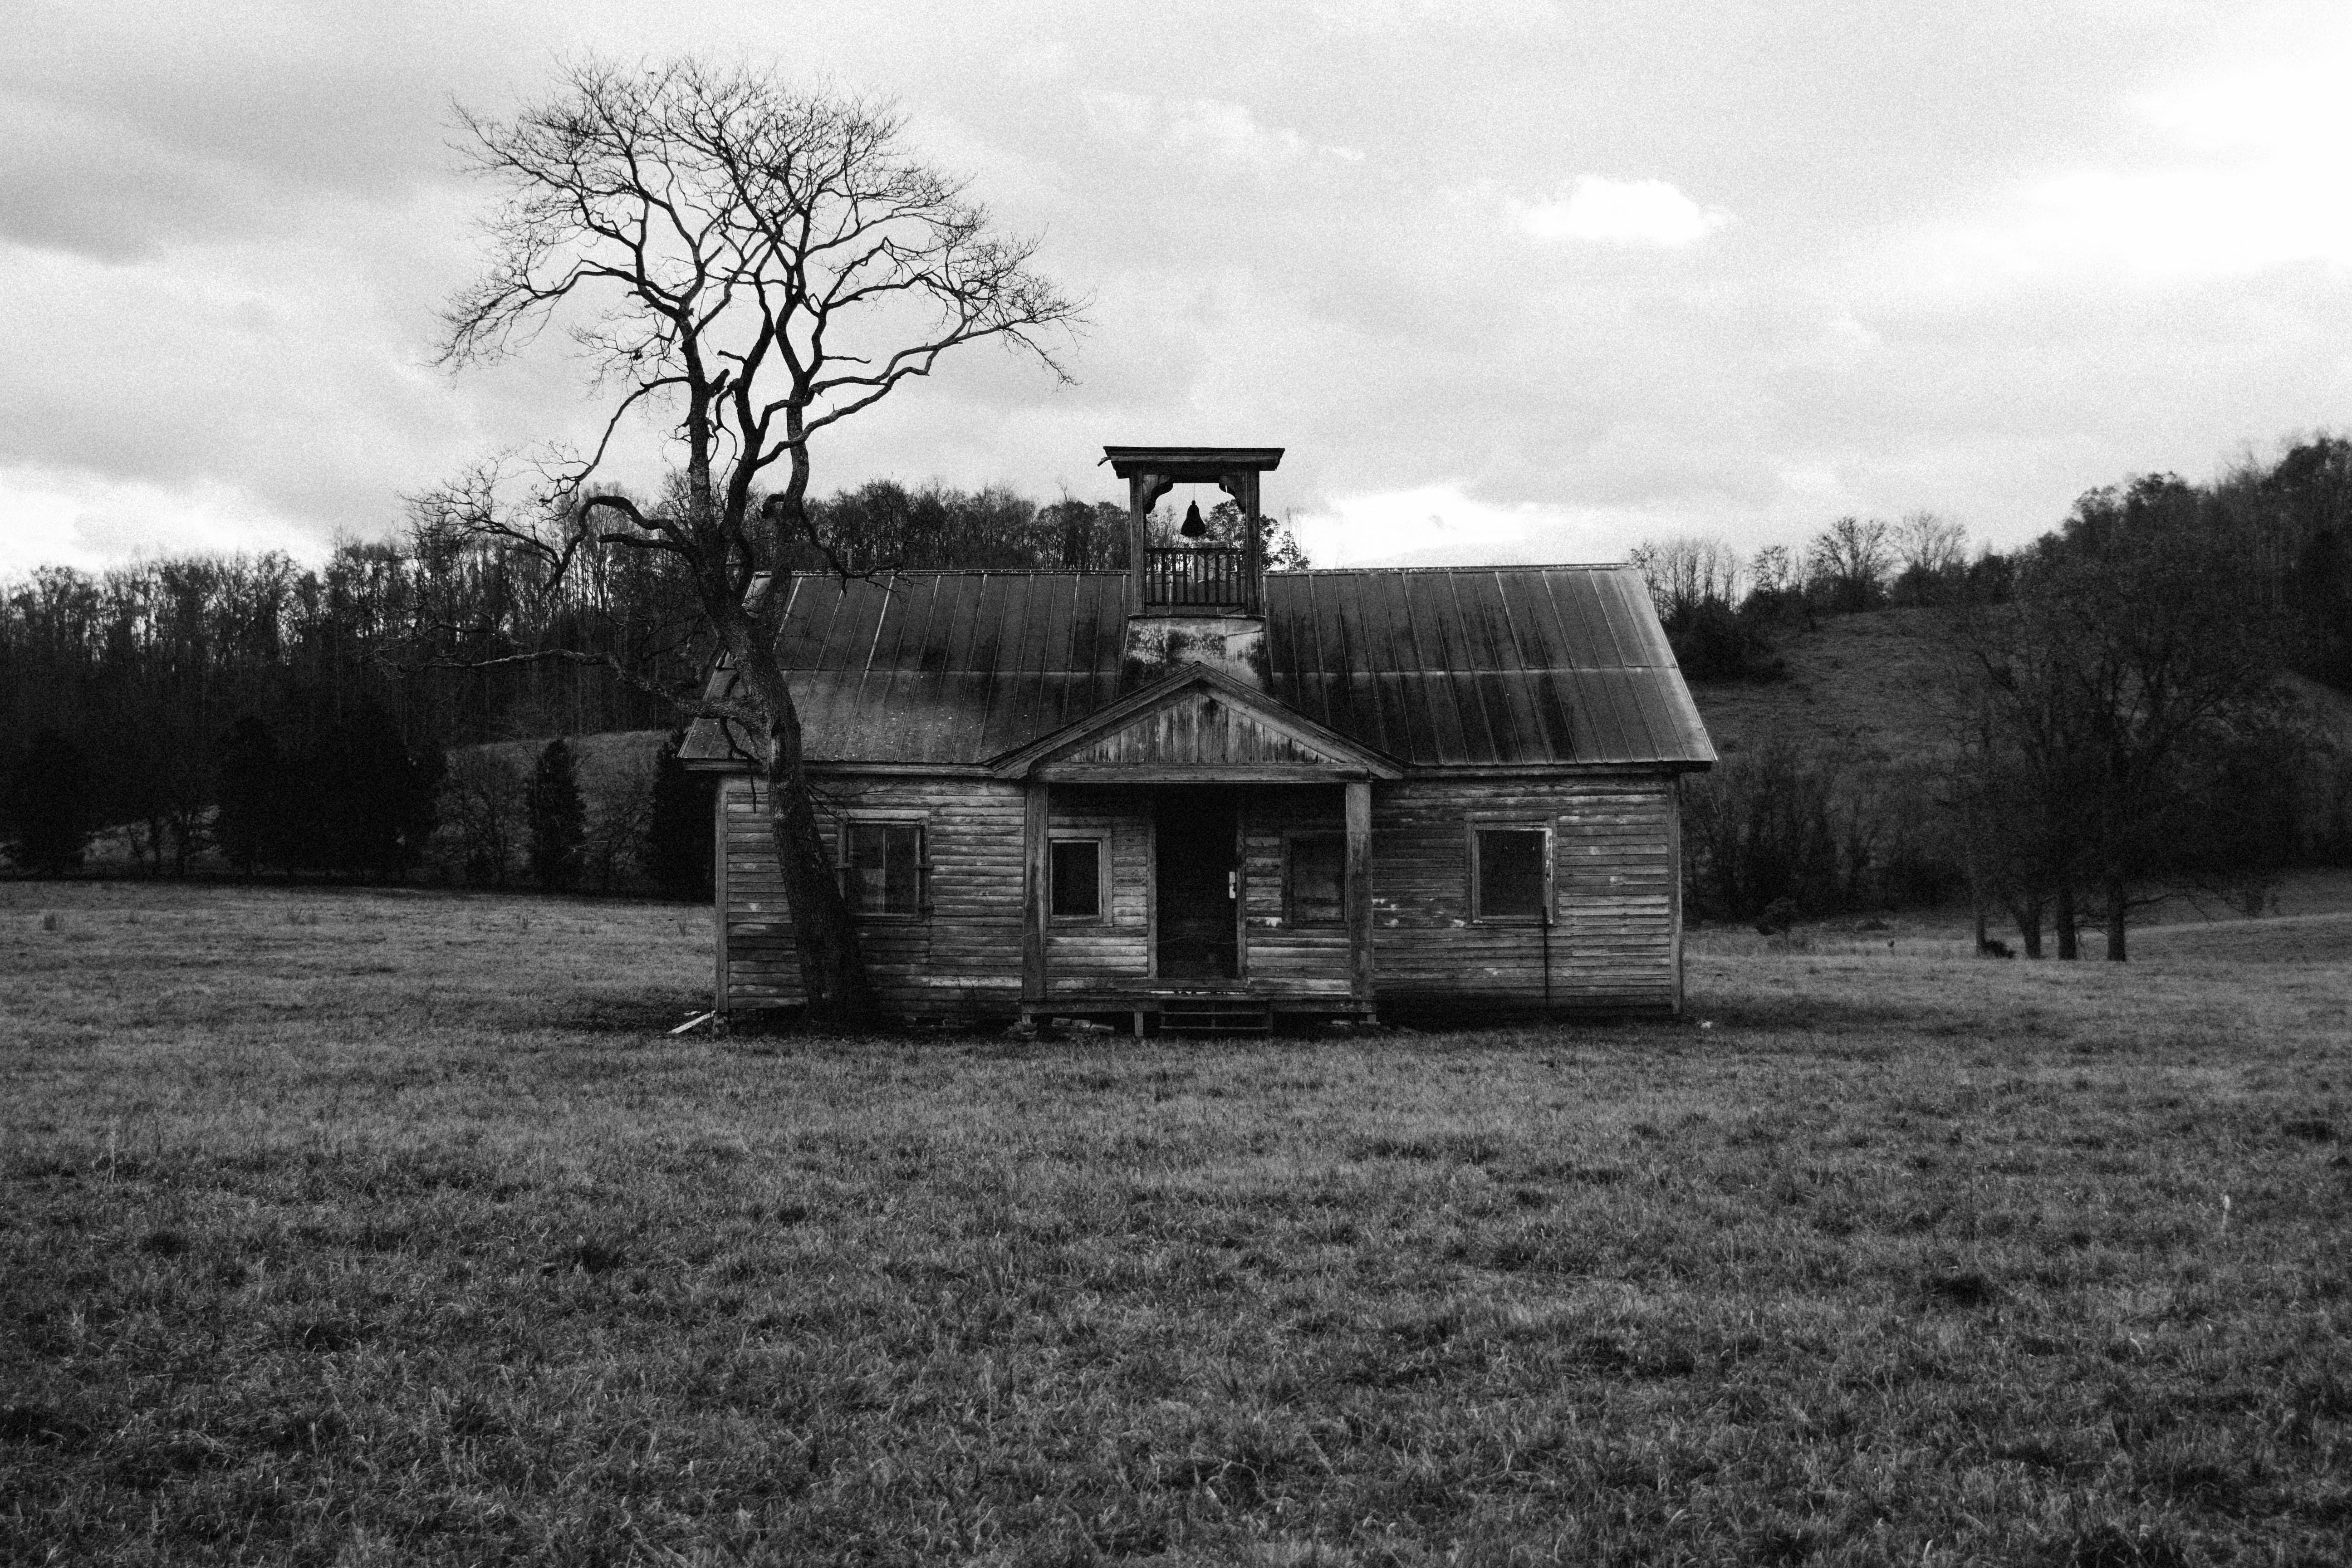
tree, black and white, farm, photography, house, building, home, monochrome, history, estate, rural area, monochrome photography